Ritter Pázmán

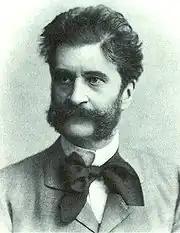
Johann Strauss II

Ritter Pázmán ("Knight Pazman") is a three-act comic opera composed by Johann Strauss II, with the libretto by Ludwig Dóczi. It premiered at the prestigious Hofoper in Vienna on New Year's Day, 1892. It is based on a Hungarian narrative poem, "Pázmán lovag", by the Hungarian poet János Arany. A performance takes about three hours.